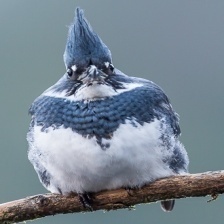
Species: BELTED KINGFISHER
Scientific name: MEGACERYLE ALCYON